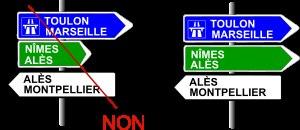
L’assemblage des ensembles de panneaux de signalisation de direction en France répond à des règles de composition précises, tant en ce qui concerne l’ordre des panneaux, que leur alignement vertical ou horizontal ou leur interdistances.